Adrian Amos

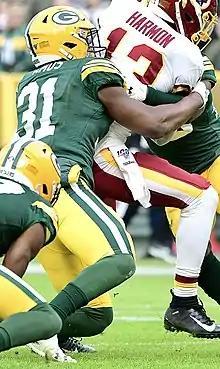
Amos (31) in 2019

In Week 6, Amos collected a season-high nine combined tackles and broke up a pass during a 31–28 loss at the Miami Dolphins. On November 4, 2018, Amos recorded seven combined tackles, a season-high three pass deflections, one sack, and intercepted a pass by Buffalo Bills quarterback Nathan Peterman during a 41–9 win at the Bills in Week 9. In Week 11, Amos made three solo tackles, a pass deflection, and intercepted a pass attempt by Vikings’ quarterback Kirk Cousins as the Bears defeated the Vikings 25–20. Amos started in all 16 games in 2018 and recorded 73 combined tackles (59 solo), nine passes defended, two interceptions, two sacks, and one fumble recovery.